Helminthiasis

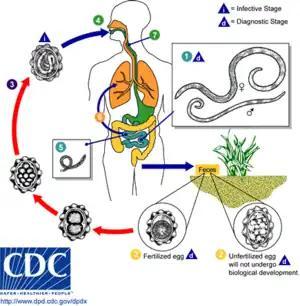
"Ascaris" life cycle: Adult worms in the lumen of the small intestine (1). The female produces eggs (approximately 200,000 per day) that are excreted with the feces (2). Unfertilized eggs are harmless, but fertilized ones are infective after 18 days to several weeks (3). Infective eggs are ingested (4), enter the gut (5), develop into larvae in the intestine, and penetrate the blood vessel to enter lungs, where they develop further (6), after 10 to 14 days, penetrate the alveolar walls, ascend the bronchial tree to the throat, and are re-swallowed (7). Upon reaching the small intestine, they develop into adult worms (8). It takes 2 to 3 months for one complete cycle. Adult worms can live 1 to 2 years.

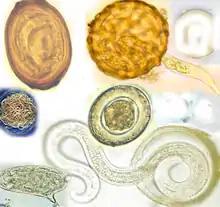
Collage of various helminth eggs, from left to right: "Trichosomoides" egg, "Ascaris lumbricoides" with larva hatching, sample of adult roundworms, "Hymenolepis nana", "Schistosoma mansoni" and "Toxocara canis" with larva hatching

Of all the known helminth species, the most important helminths with respect to understanding their transmission pathways, their control, inactivation and enumeration in samples of human excreta from dried feces, faecal sludge, wastewater, and sewage sludge are: